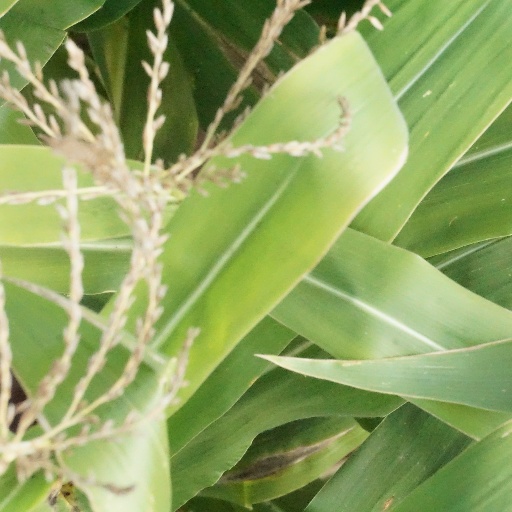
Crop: maize; corn